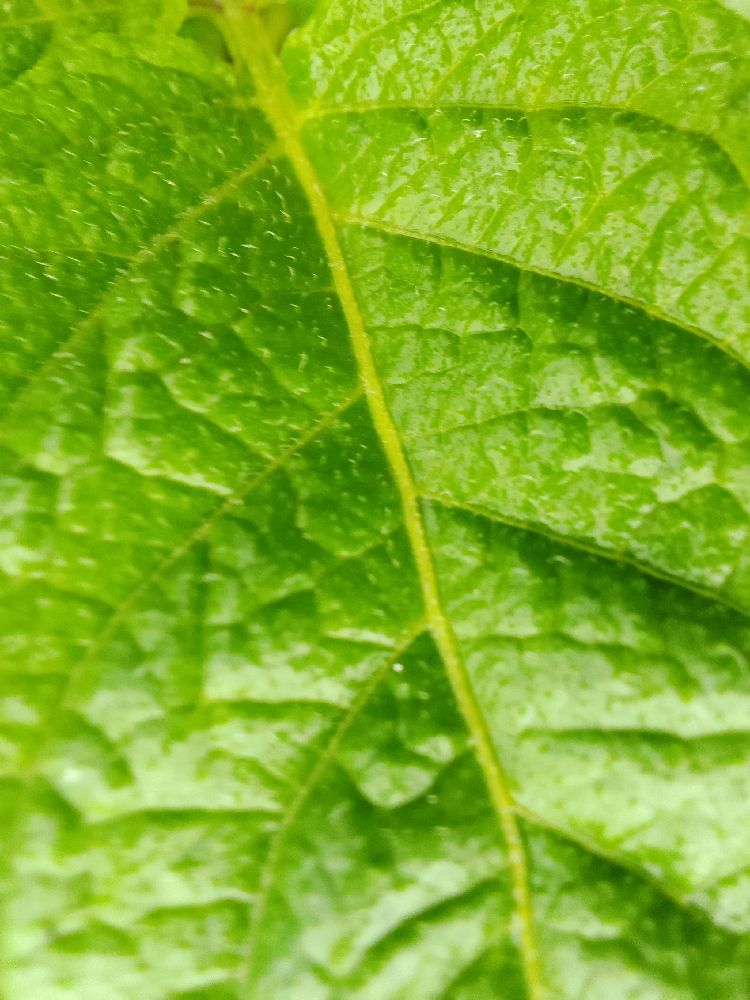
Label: Healthy